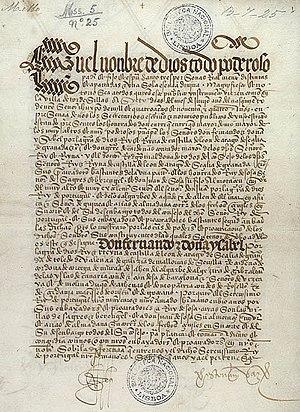
Le Tibet, au cœur de l’Asie, est resté longtemps inconnu ou mal connu en Occident. Les premières traces de chrétiens au Tibet, sous l’empire tibétain, ne sont pas très nombreuses. Les premiers témoignages écrits d’Occidentaux datent du XIIIᵉ siècle avec Jean de Plan Carpin, Guillaume de Rubrouck ou Marco Polo bien qu'aucun d’eux ne soit entré dans ce territoire. Ces trois premiers observateurs représentaient la religion chrétienne, et plus particulièrement catholique.
Le traité de Tordesillas est un traité international établi le 7 juin 1494 à Tordesillas dans la province espagnole de Valladolid sous l'égide du pape Alexandre VI. Il vise à partager le Nouveau Monde, considéré comme terra nullius, entre les deux puissances coloniales émergentes, la Castille et le Portugal. Il définit comme ligne de partage un méridien localisé à 370 lieues à l'ouest des îles du Cap-Vert — méridien qui se situerait aujourd'hui à 46° 37' ouest.
Le royaume des Asturies fut la première entité politique chrétienne établie sur la péninsule Ibérique après la chute du royaume wisigoth et la conquête musulmane de l'Hispanie. Le royaume perdura de 718 à 925, lorsque Fruela II accéda au trône du royaume de León.